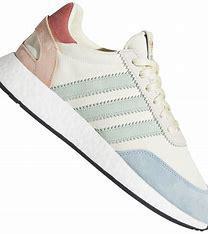
Brand: Adidas
Model: I 5923